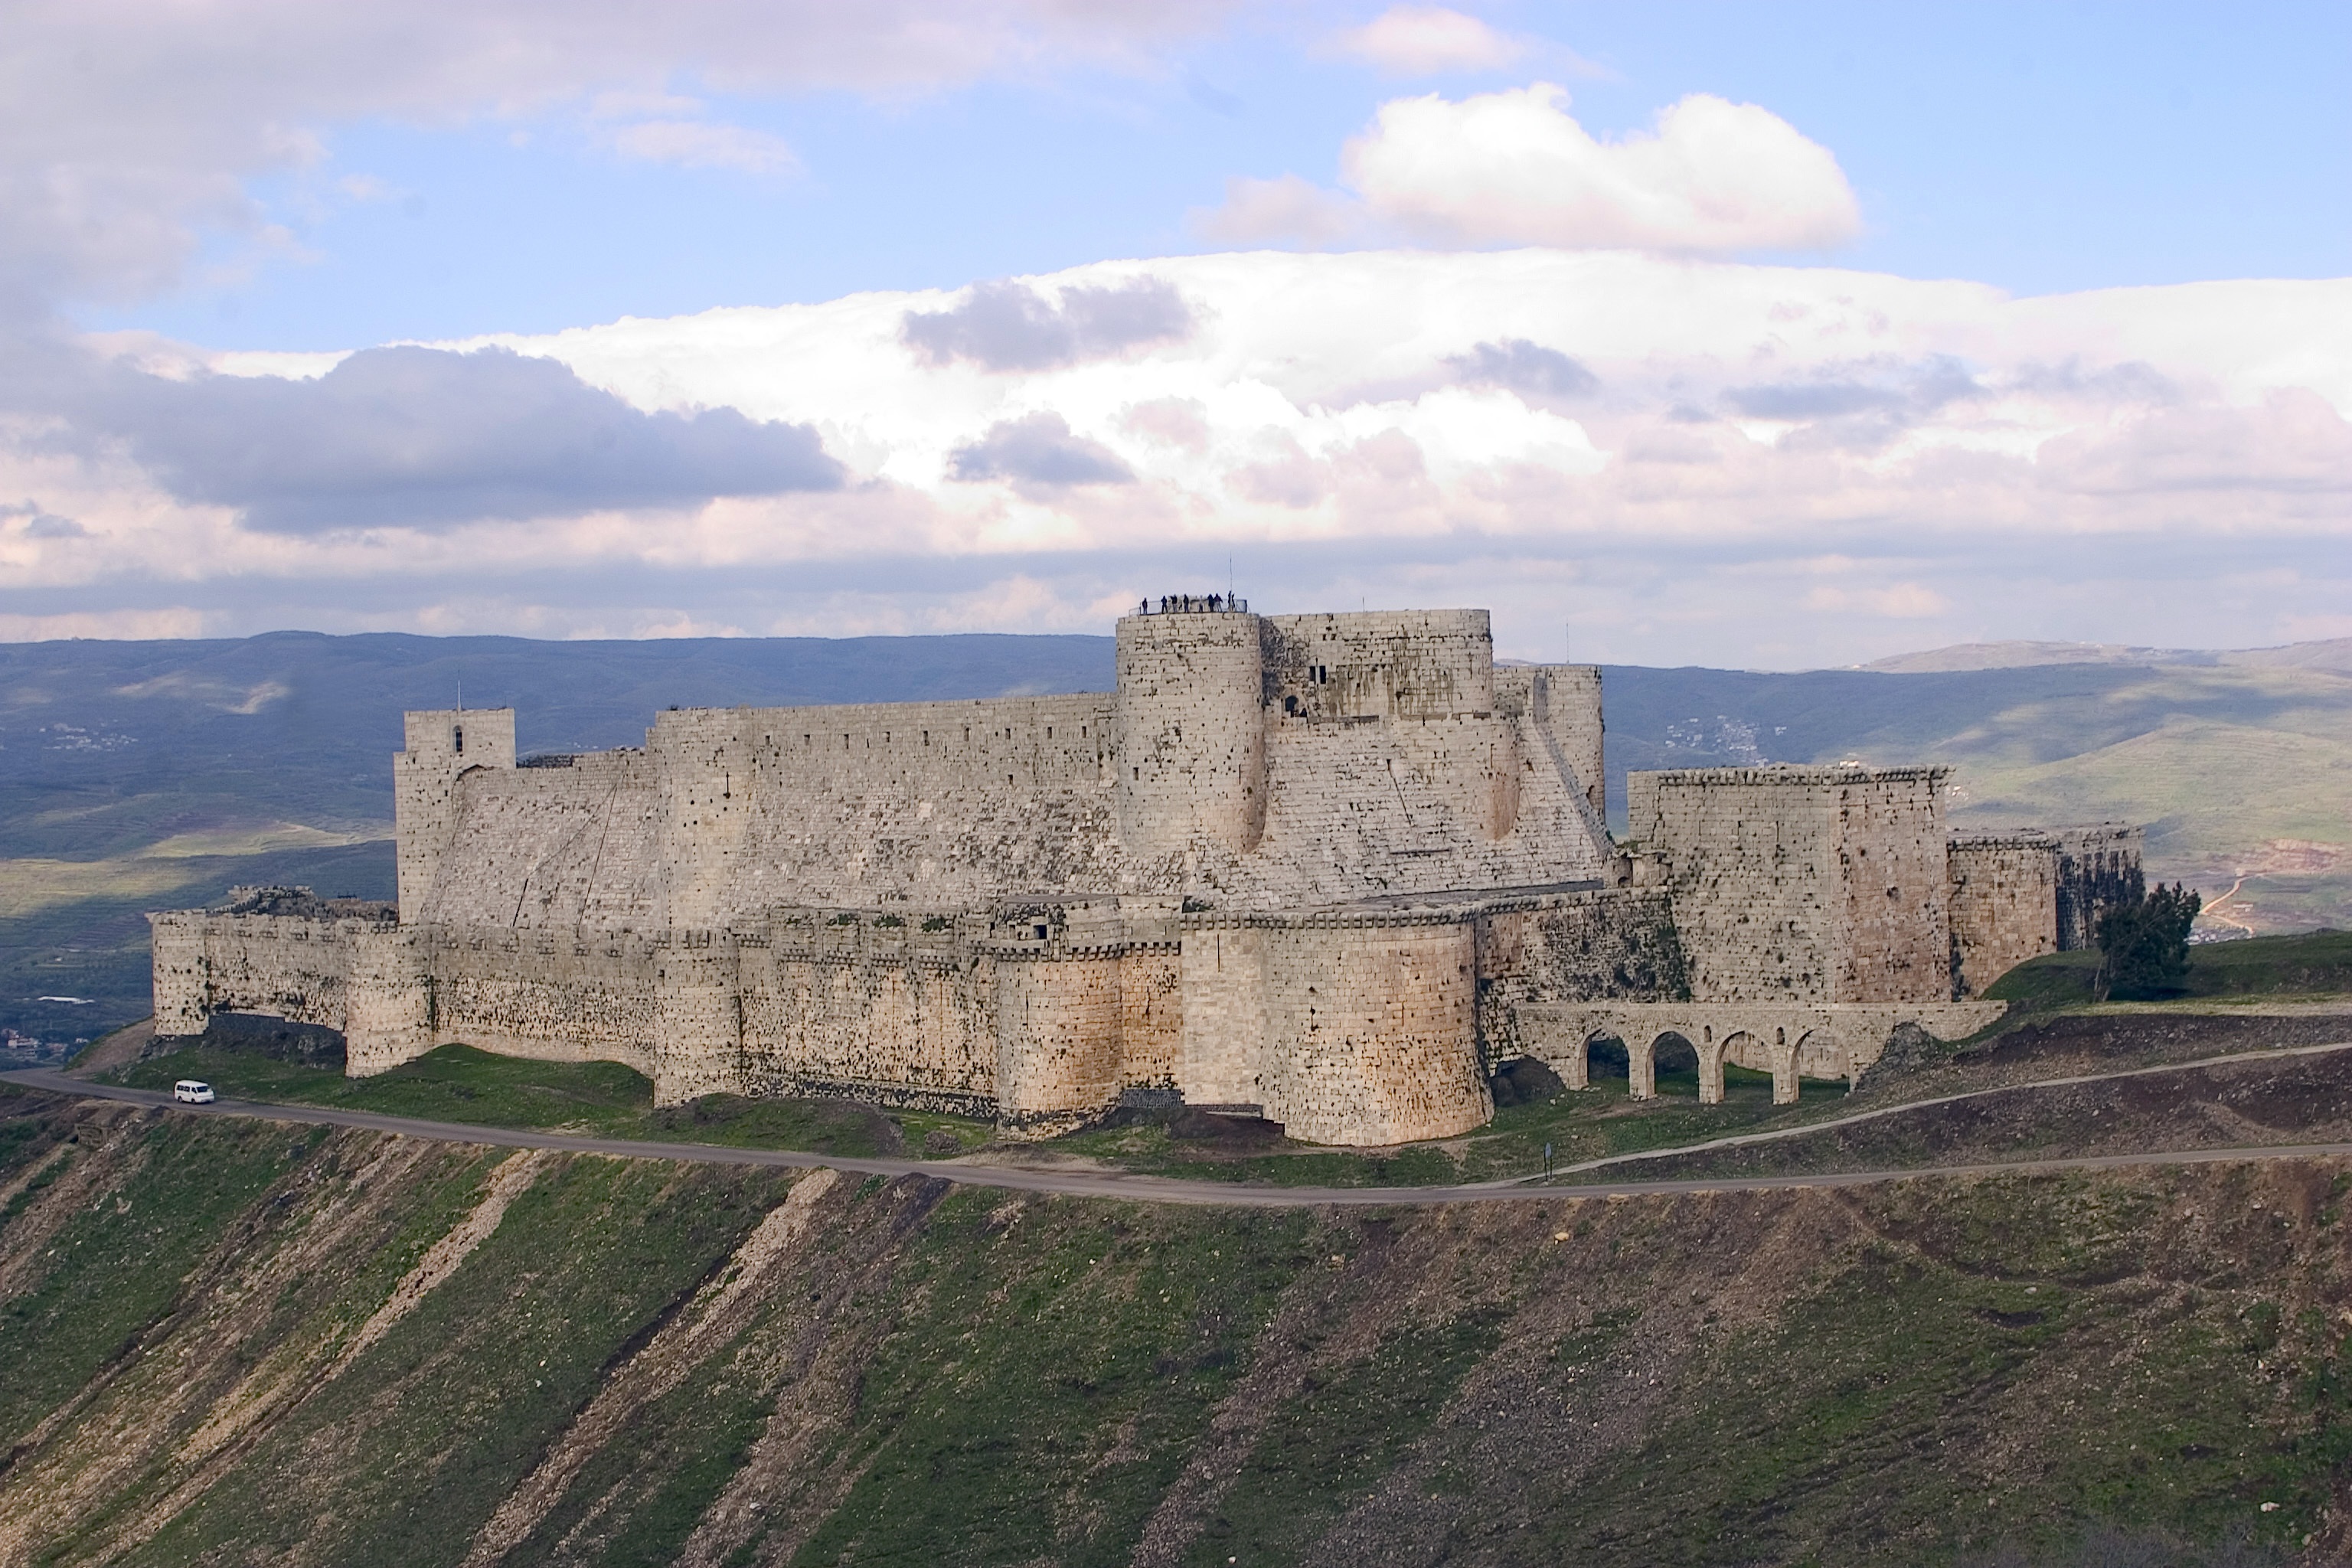
hill, building, chateau, castle, fortification, ruins, badlands, monastery, crusader, archaeological site, syria, historic site, ancient history, krak of chevaliers, ancient cities